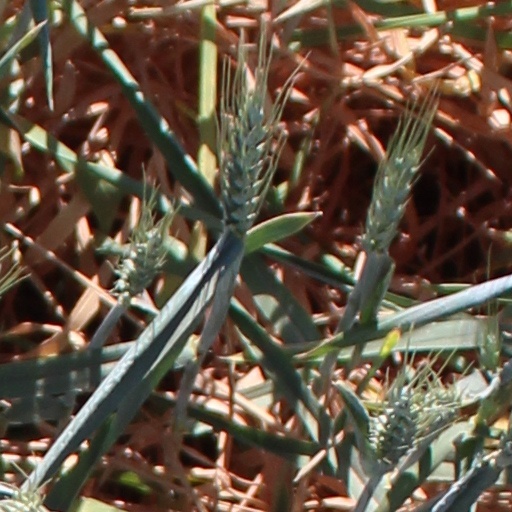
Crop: wheat